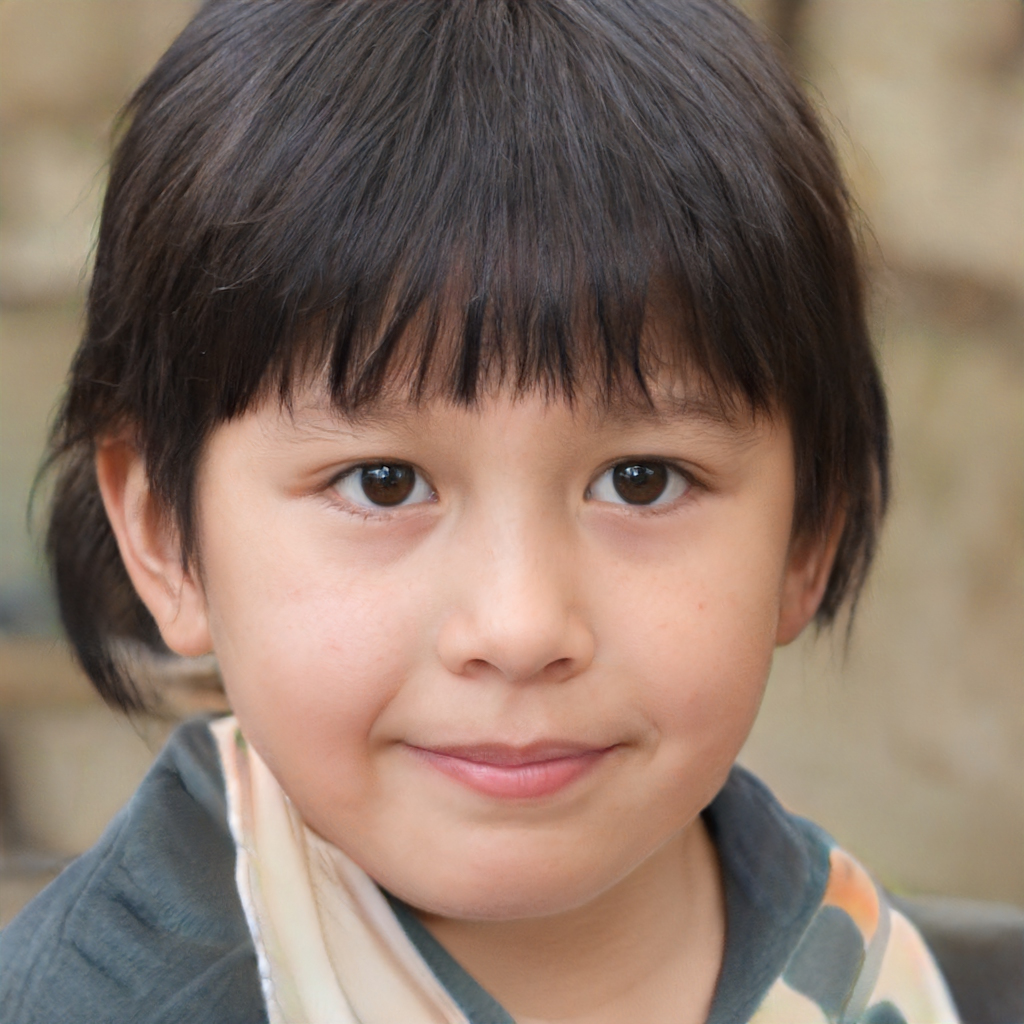
Portrait style: Real Portrait